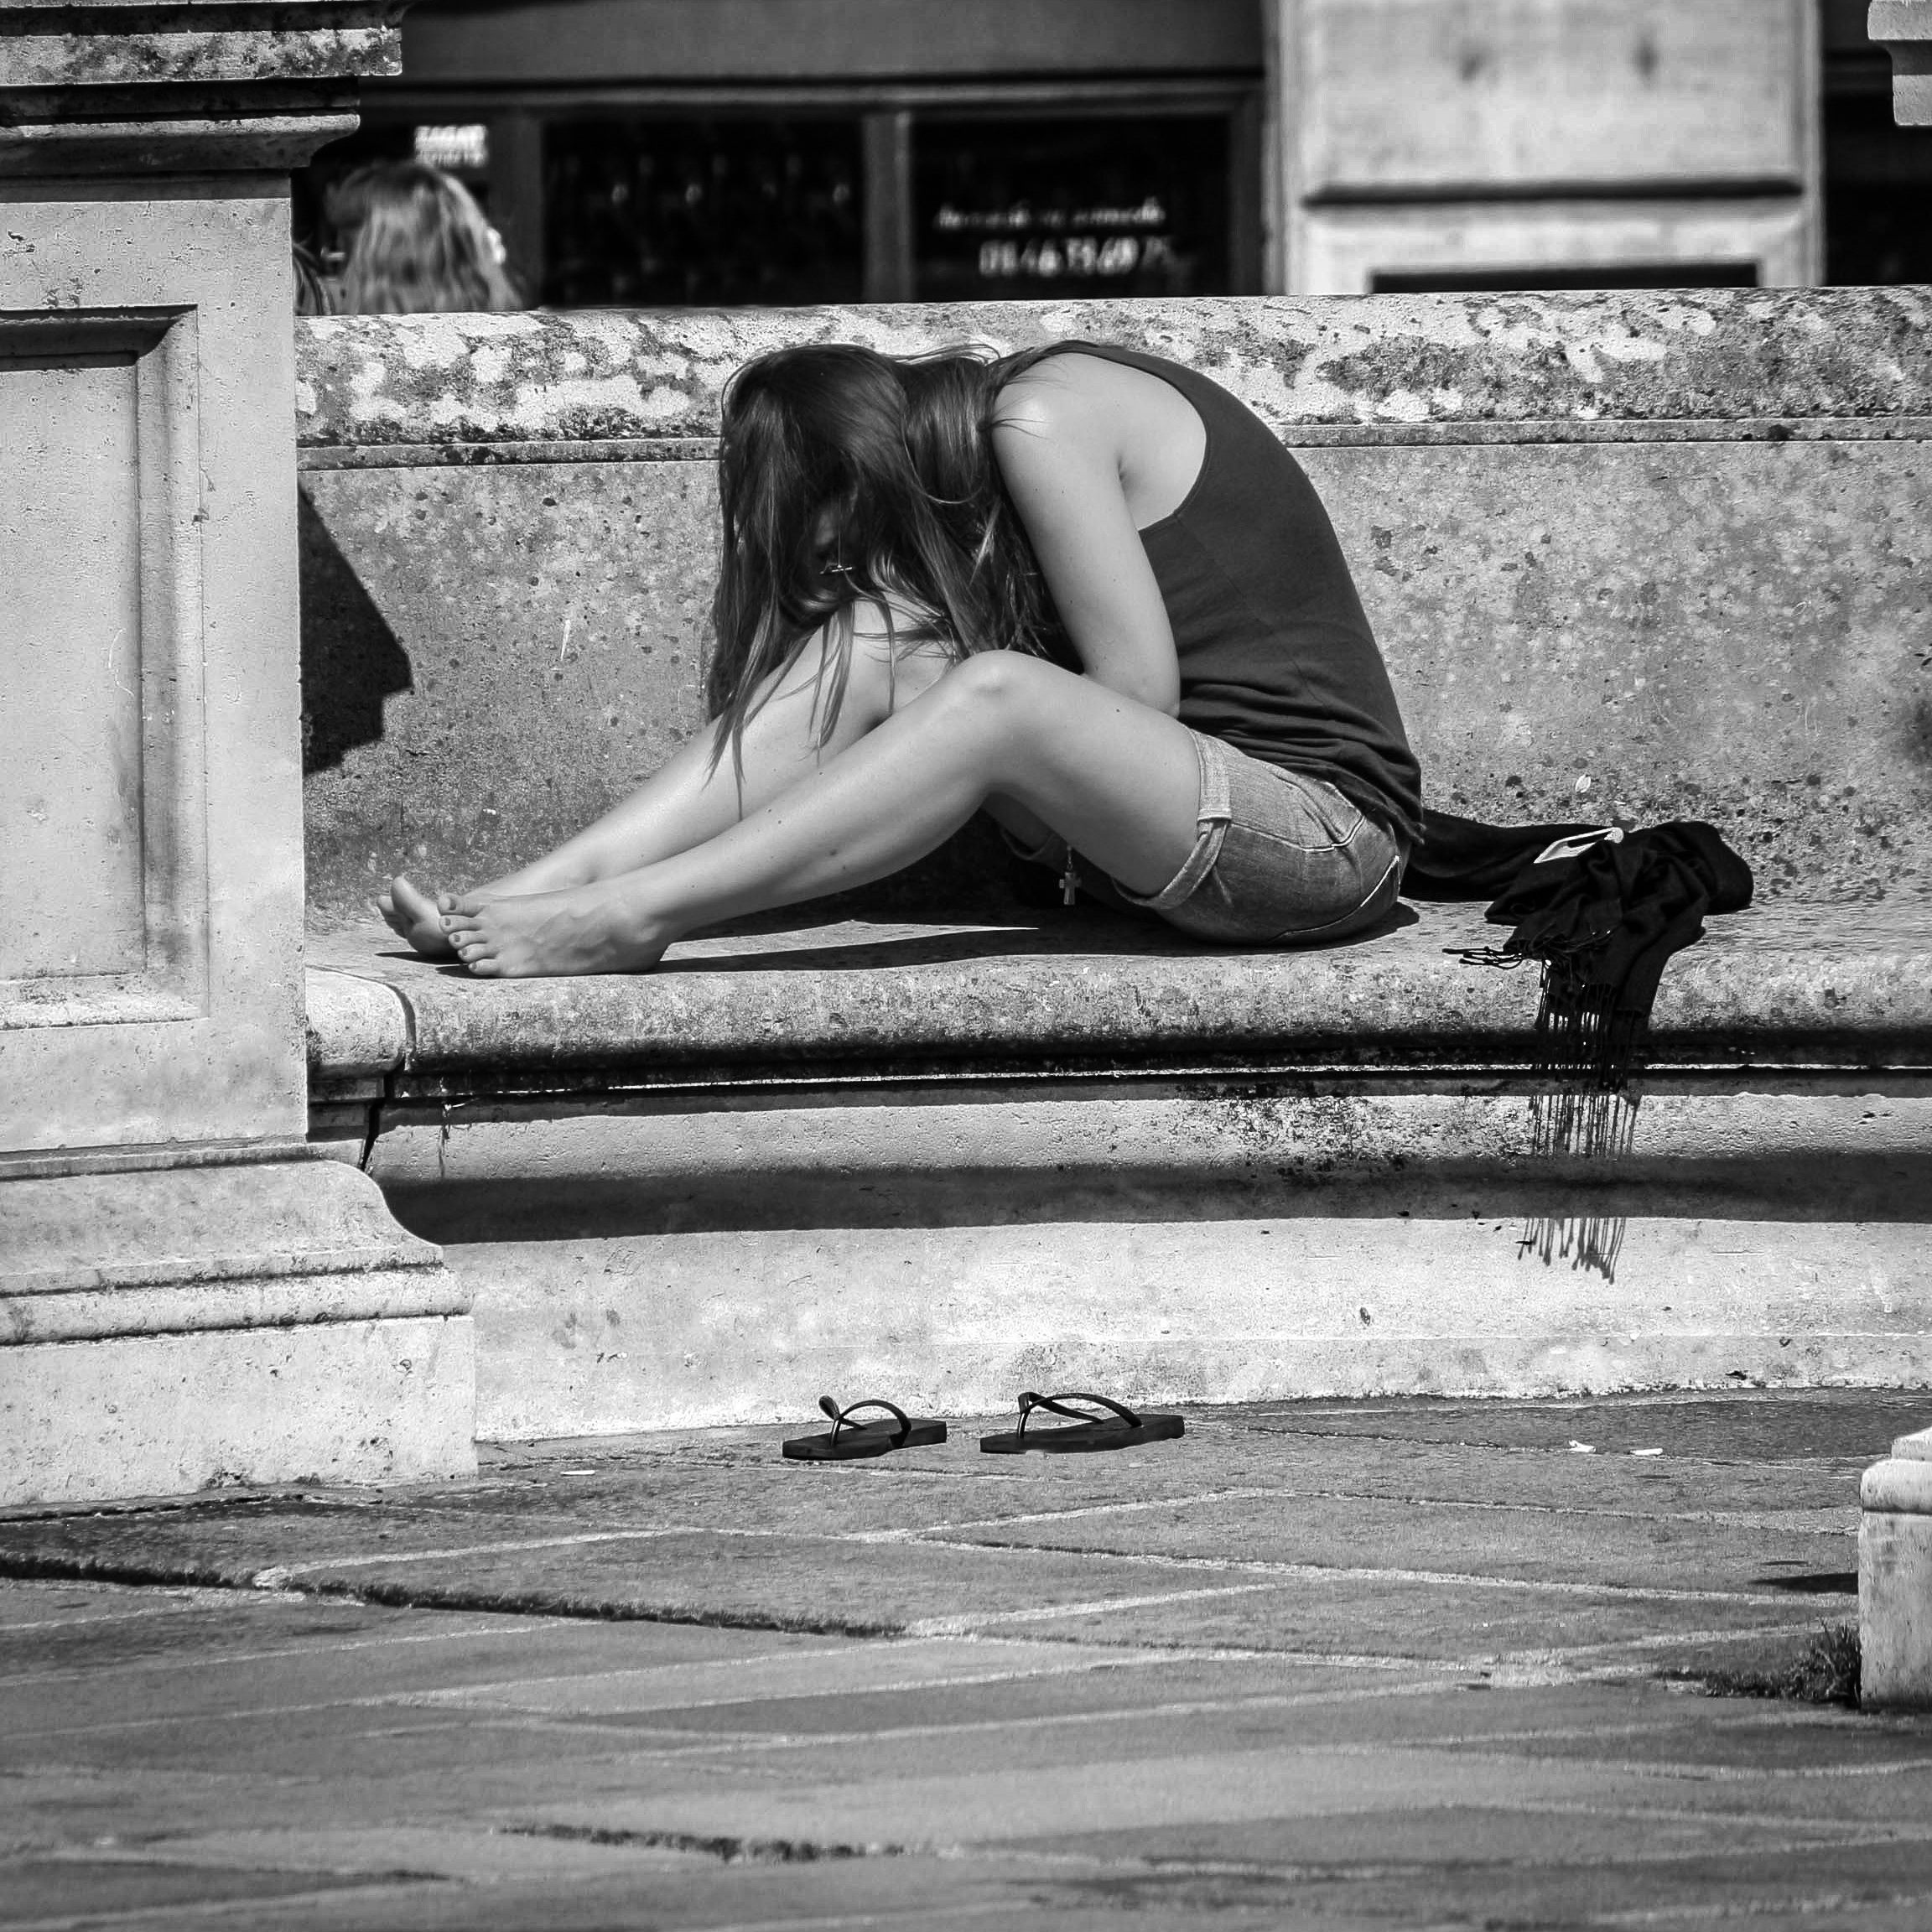
person, black and white, girl, woman, white, photography, feet, paris, model, sitting, black, monochrome, lady, dress, photograph, beauty, image, young woman, photo shoot, monochrome photography, new bridge, human positions, art model